Monroe Salisbury

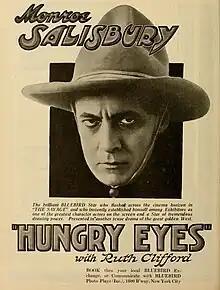
"Hungry Eyes" (1918)

Salisbury's film debut was in the uncredited role as Sir Henry, Earl of Kerhill, in DeMille's "The Squaw Man" (1914). He also worked for DeMille in such movies as "Brewster's Millions", "The Master Mind", "The Virginian", and "Rose of the Rancho", which were all released in 1914. He also appeared alongside Douglas Fairbanks in "The Lamb" and "Double Trouble" (both [1915).